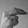
ASL letter: H